David Harris (activist)

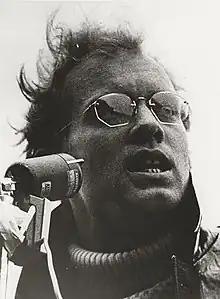
Harris in 1968

David Victor Harris (February 28, 1946 – February 6, 2023) was an American journalist and activist. After becoming an icon in the movement against the Vietnam War, organizing civil disobedience against military conscription and refusing orders to report for military duty, for which he was imprisoned for almost two years, Harris went on to a 50-year career as a distinguished journalist and author, reporting national and international stories.